Omurajinjamae Station

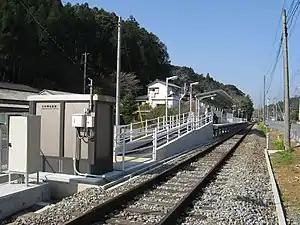
Omurajinjamae Station, March 2008

is a passenger railway station located in the village of Hidaka, Takaoka District, Kōchi Prefecture, Japan. It is named after nearby Omura Shrine. It is operated by JR Shikoku and has the station number "K08-1". Tha station is also called "Tosa-Ninomiya".